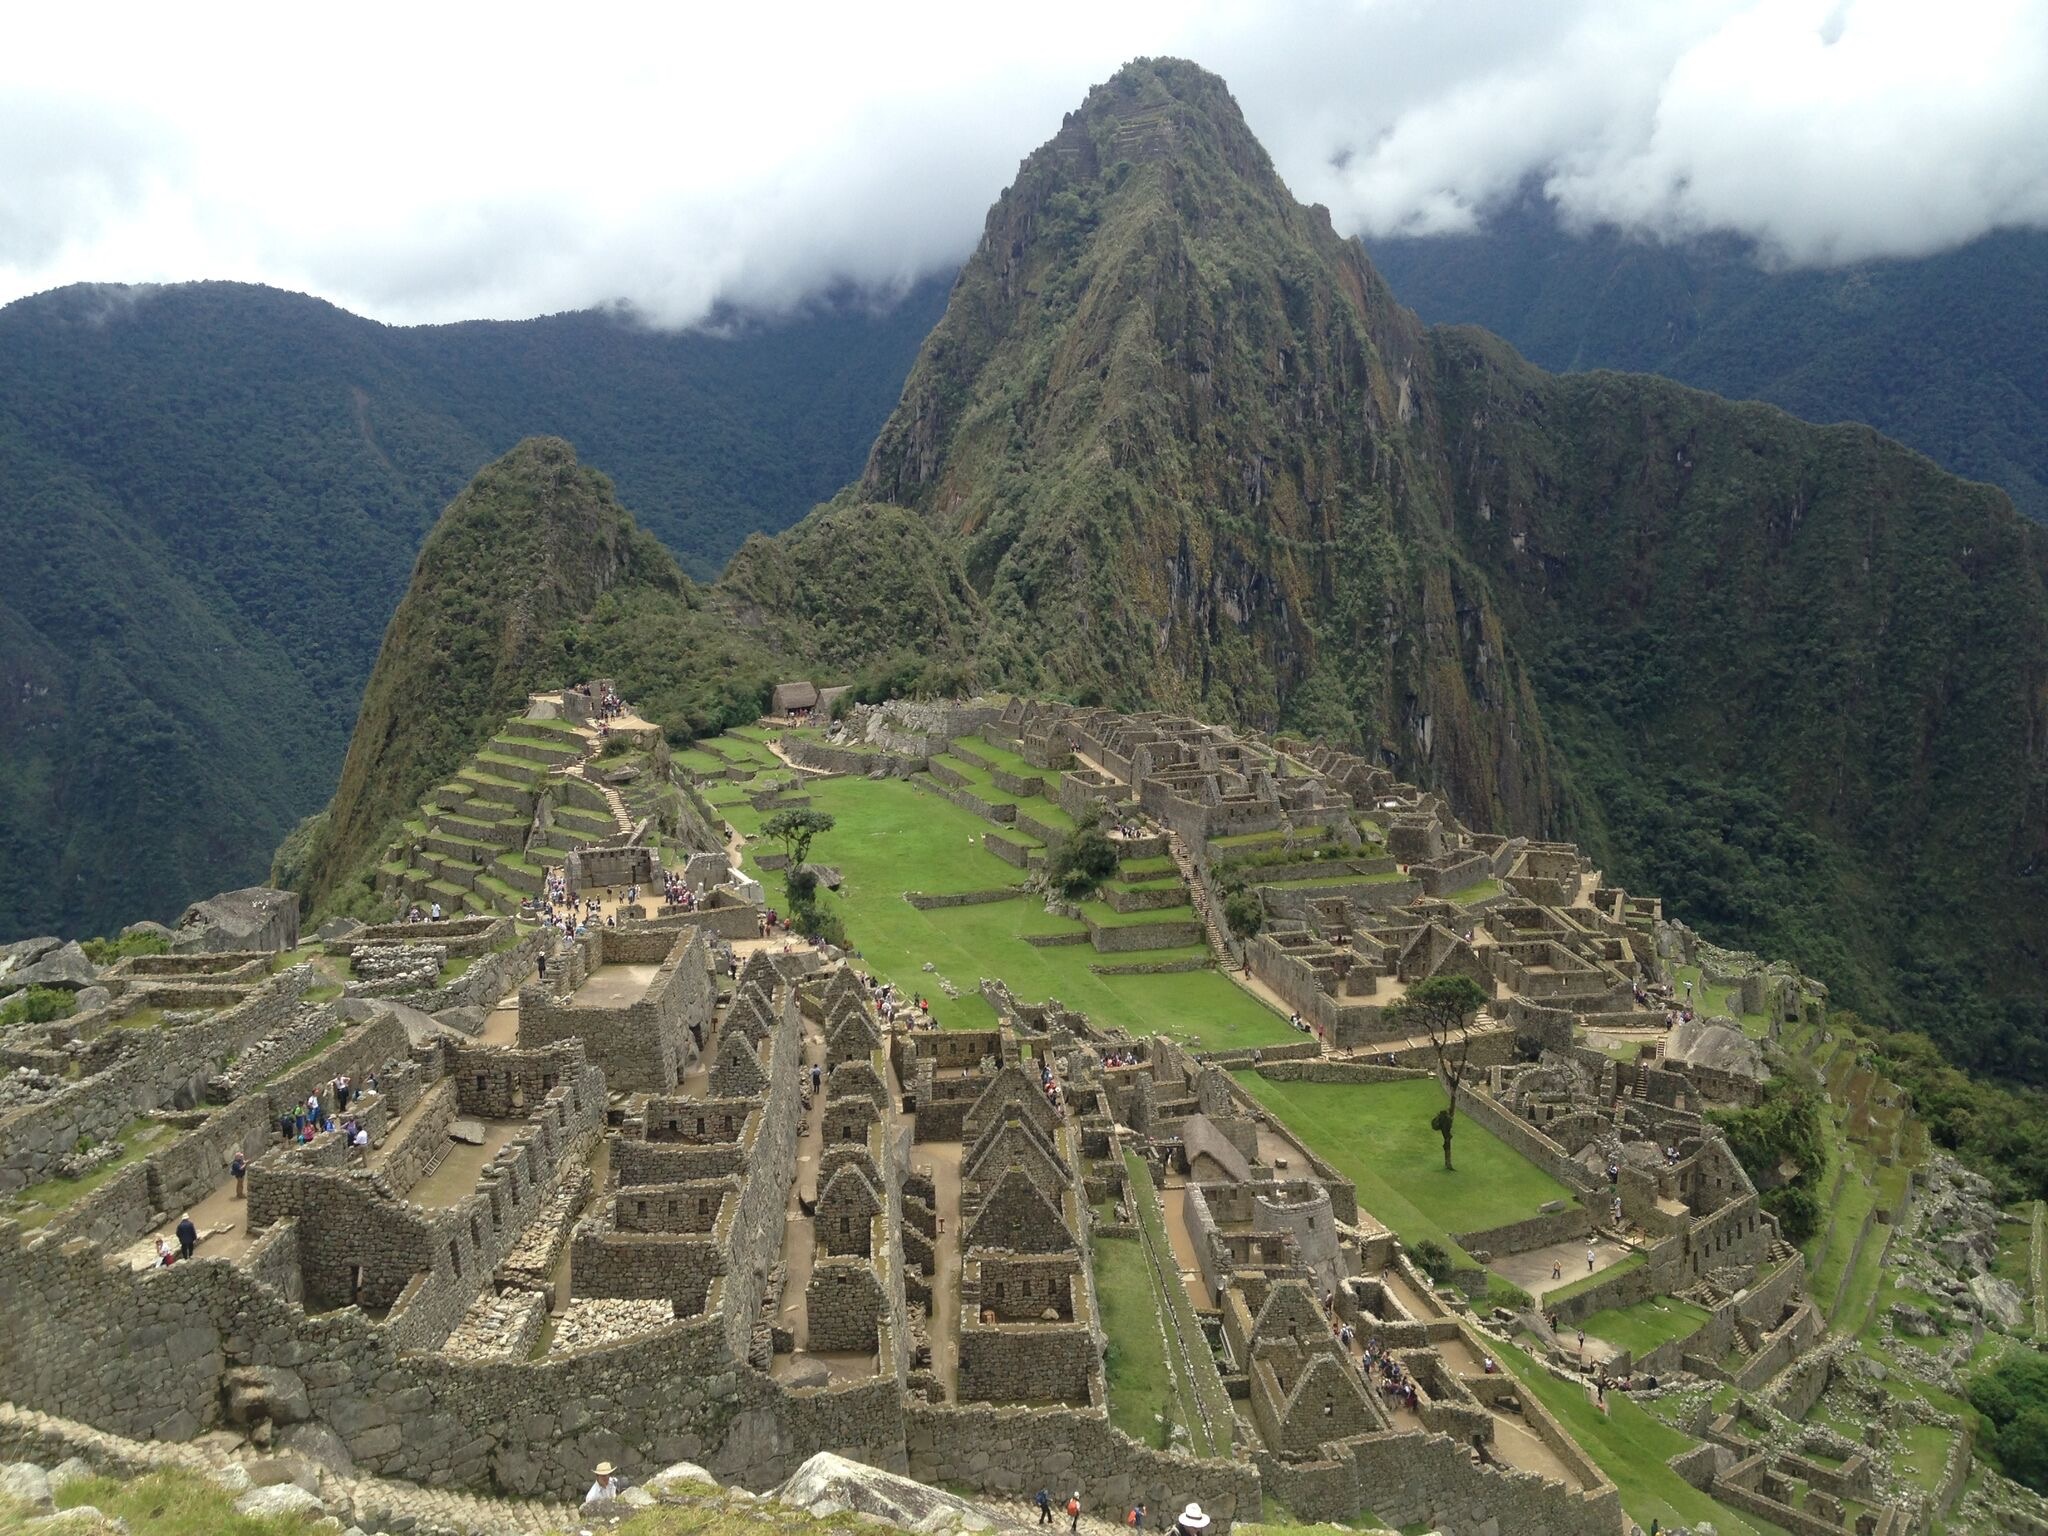
landscape, mountain, hill, valley, mountain range, village, ridge, terrace, plateau, aerial photography, mountain pass, mountainous landforms, geological phenomenon